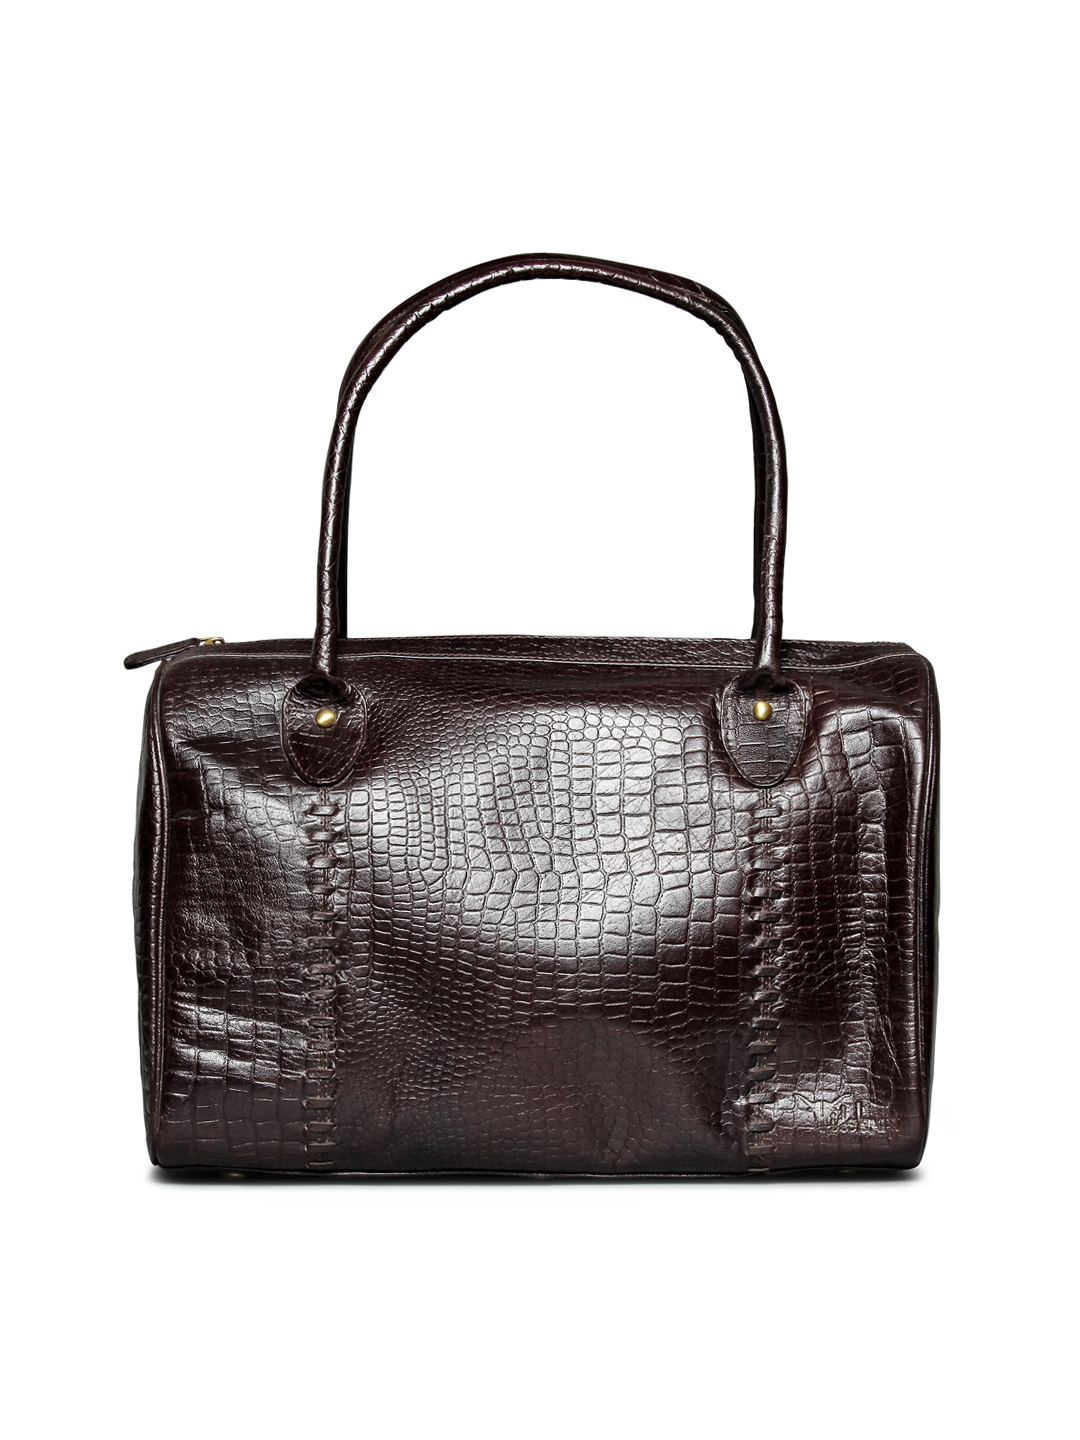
Hidekraft Women Brown Handbag
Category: Accessories / Bags / Handbags
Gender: Women
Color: Brown
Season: Summer 2012
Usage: Casual